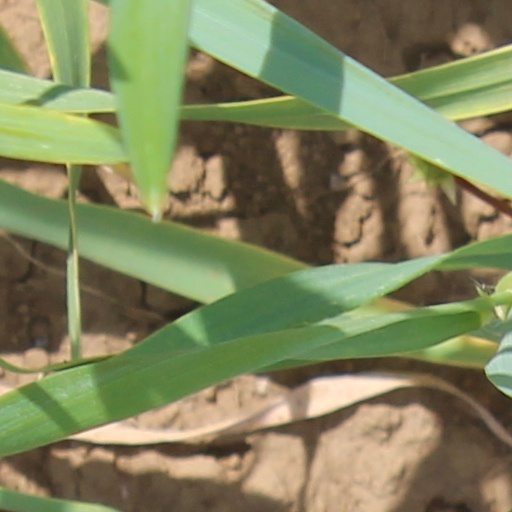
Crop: wheat